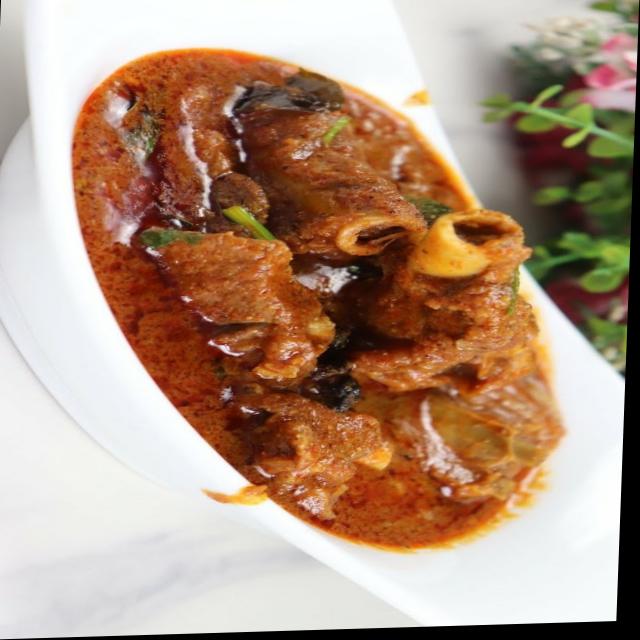
Dish: mutton_curry